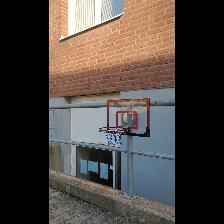
Label: NonHuman